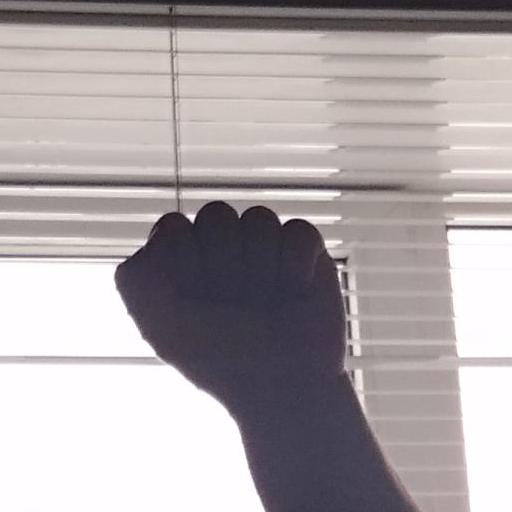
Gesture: fist